Roman Waschuk

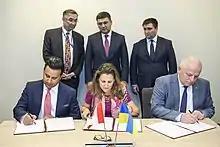
Waschuk in Copenhagen with Chrystia Freeland and Volodymyr Groysman in 2018

From October 2014 to October 2019, he was the Ambassador of Canada in Kyiv. He replaced Troy Lulashnyk, who was Ambassador to Ukraine from November 2011 to October 2014.